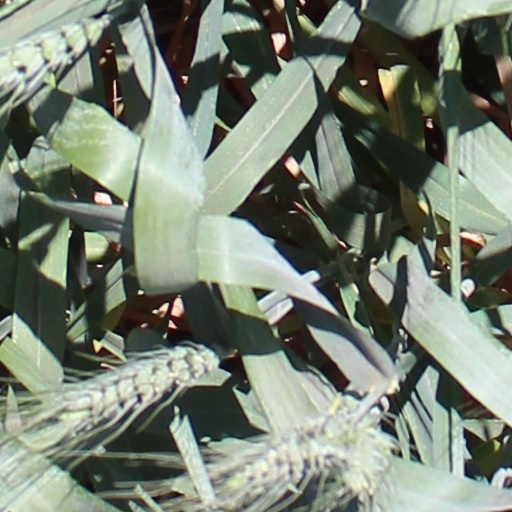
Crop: wheat